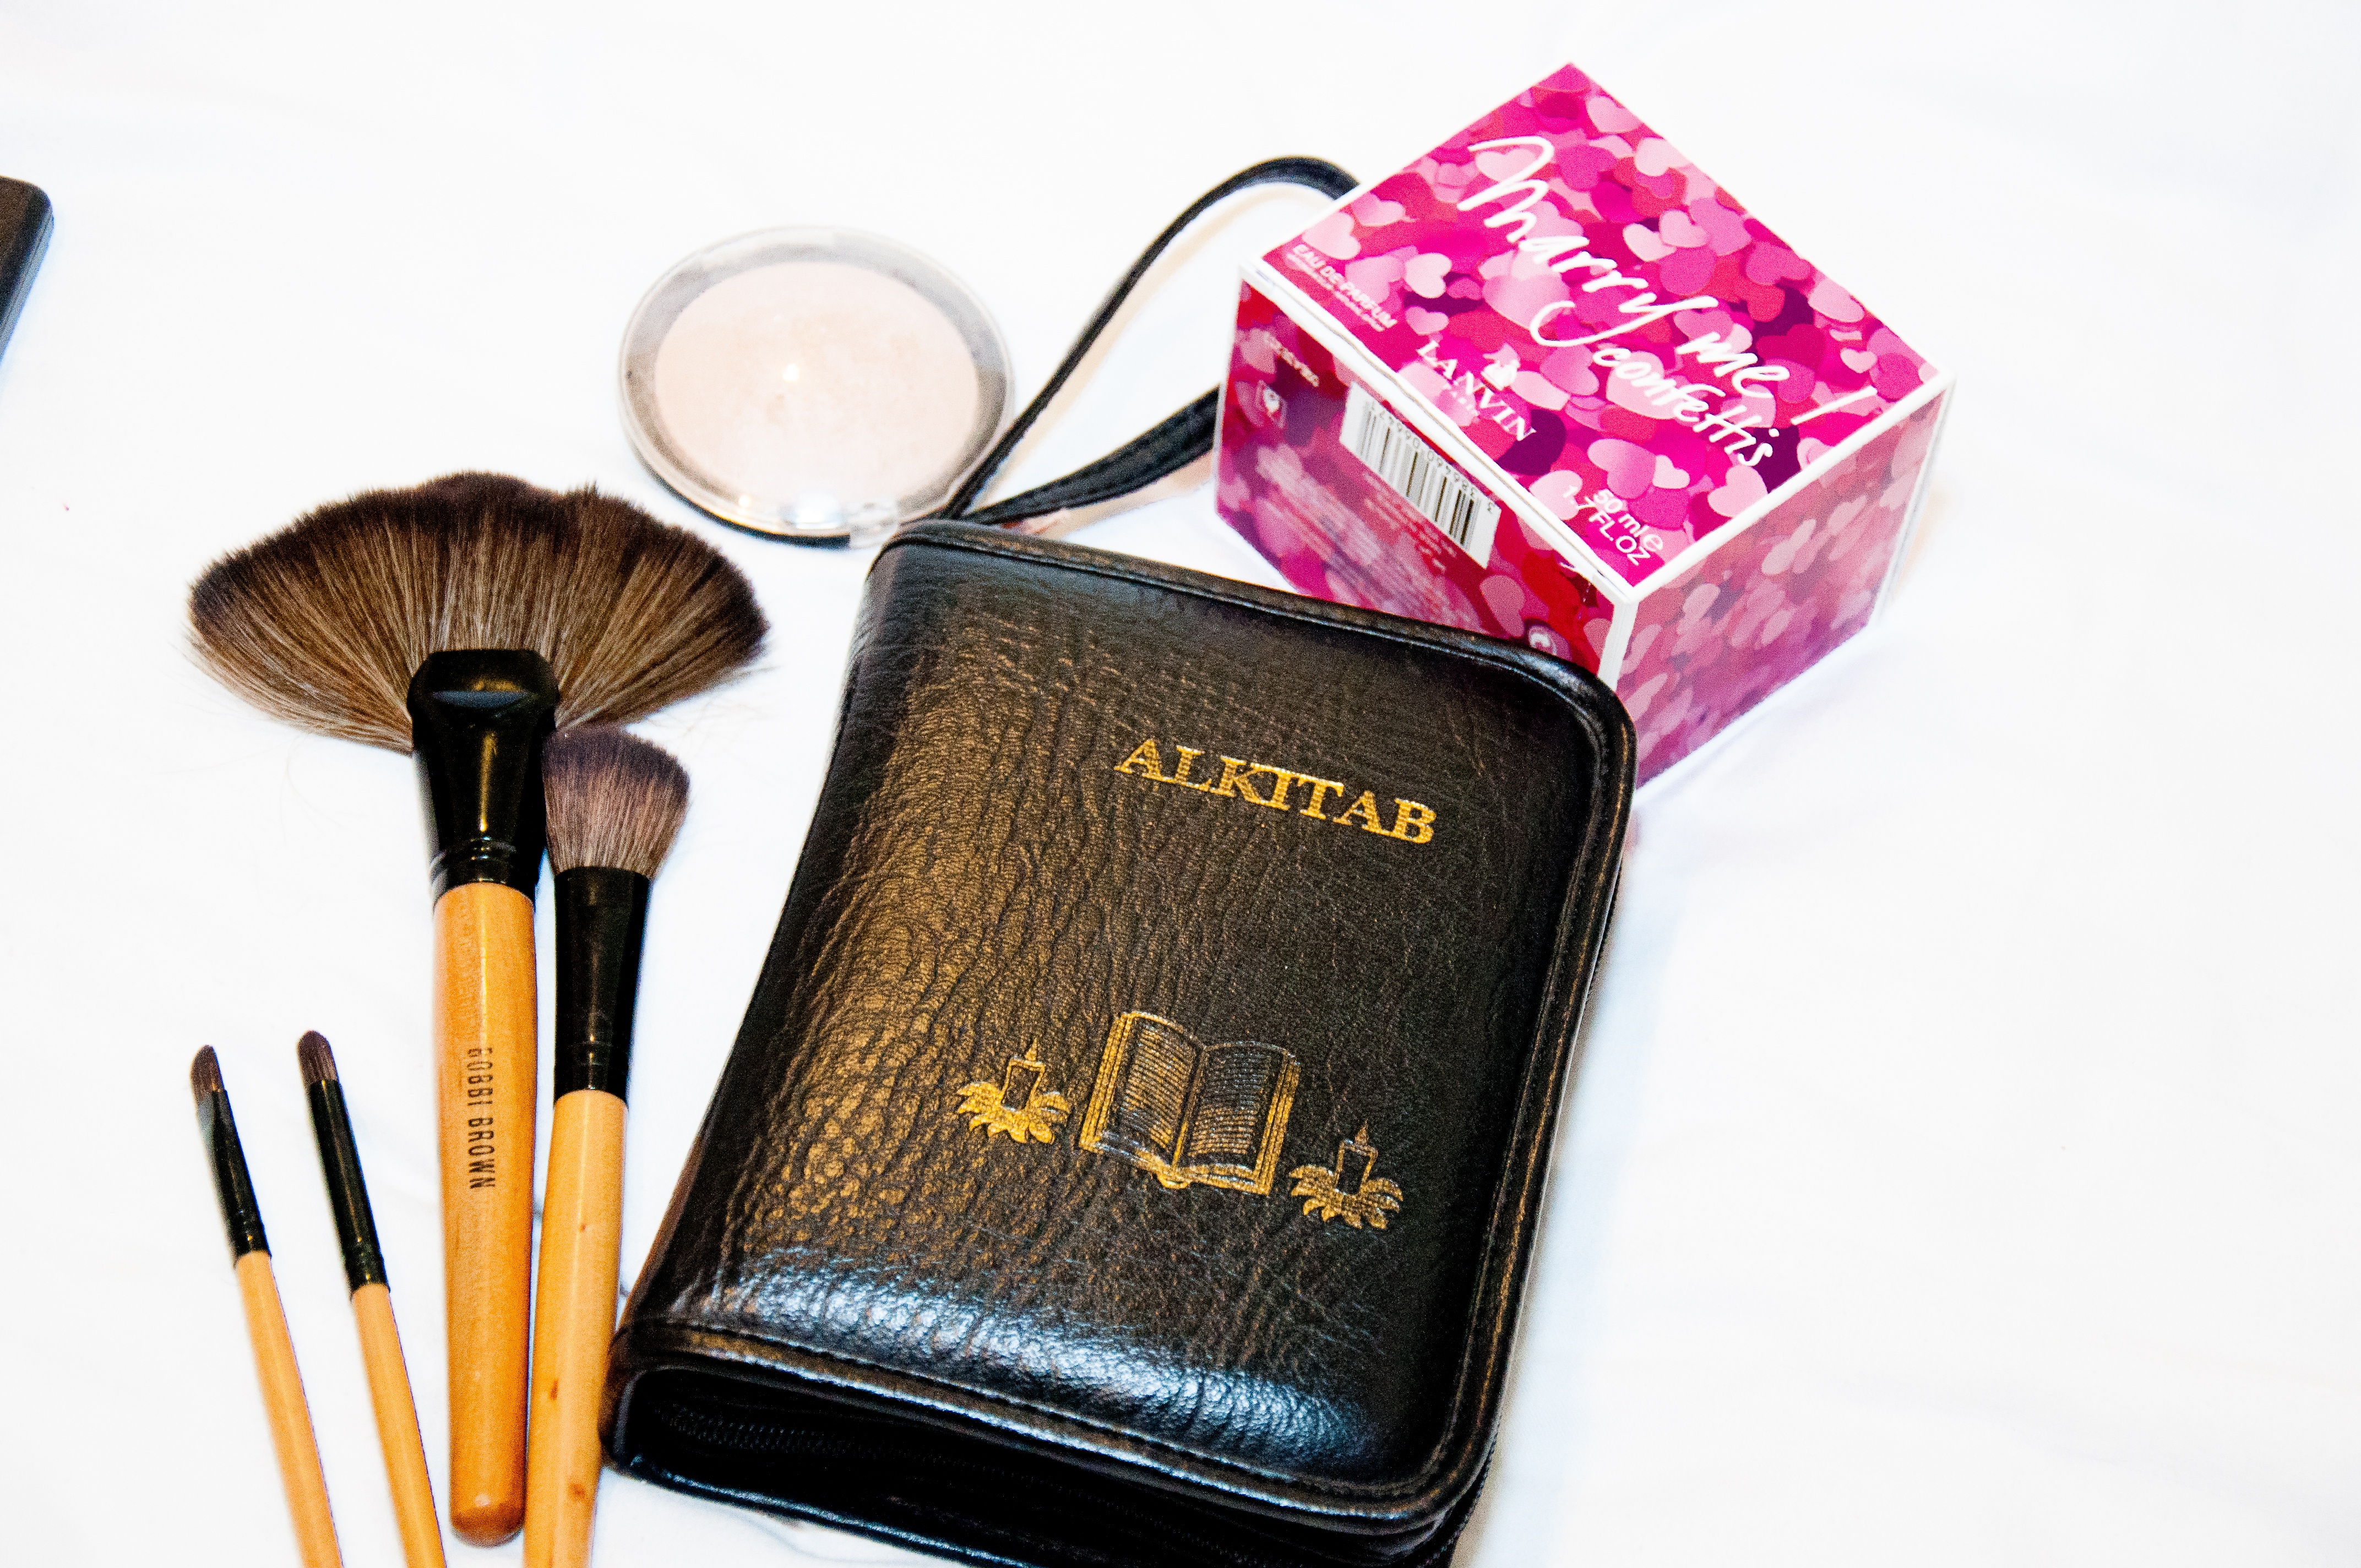
hand, brush, tool, bible, brand, eye, style, cosmetics